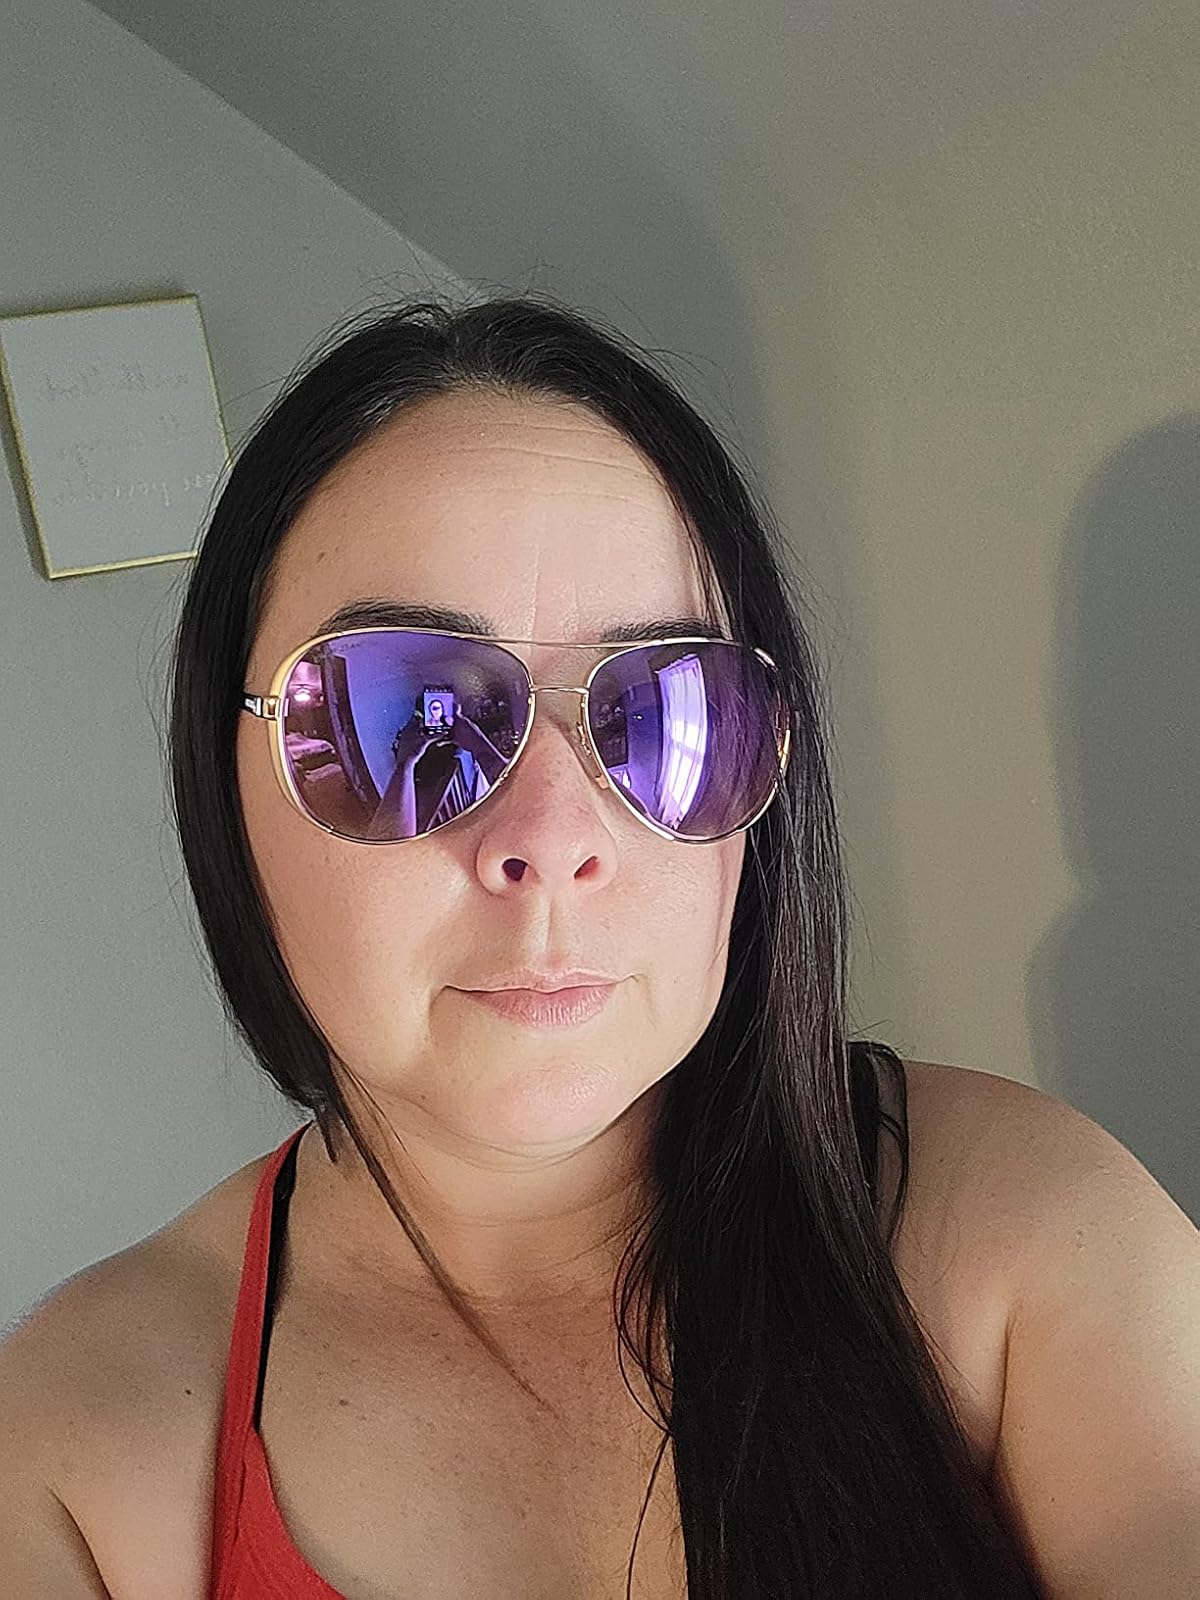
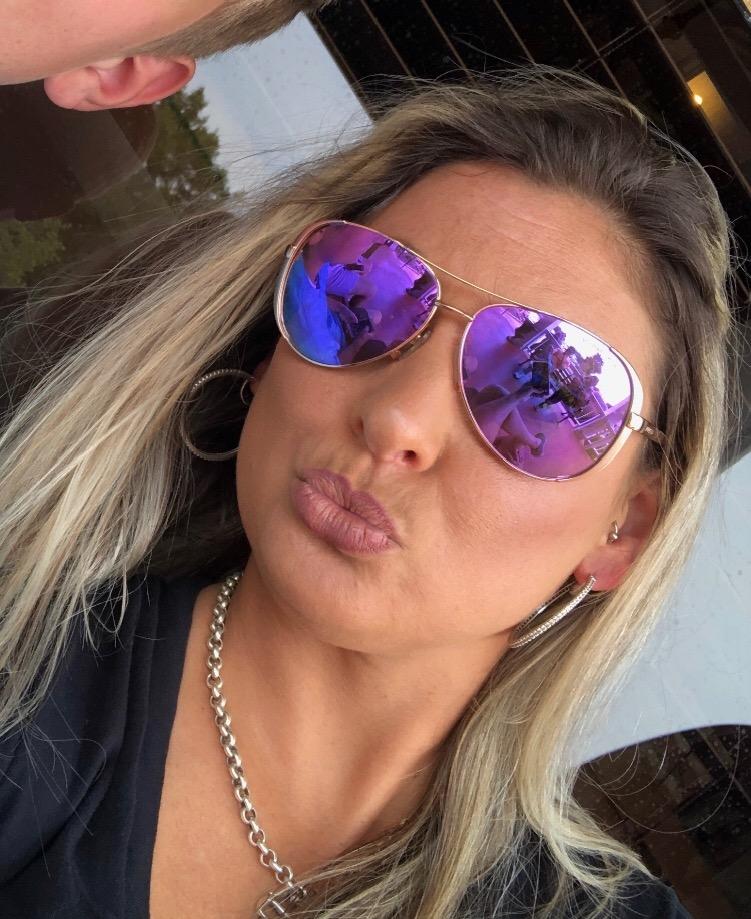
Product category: accessories_sunglasses
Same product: yes